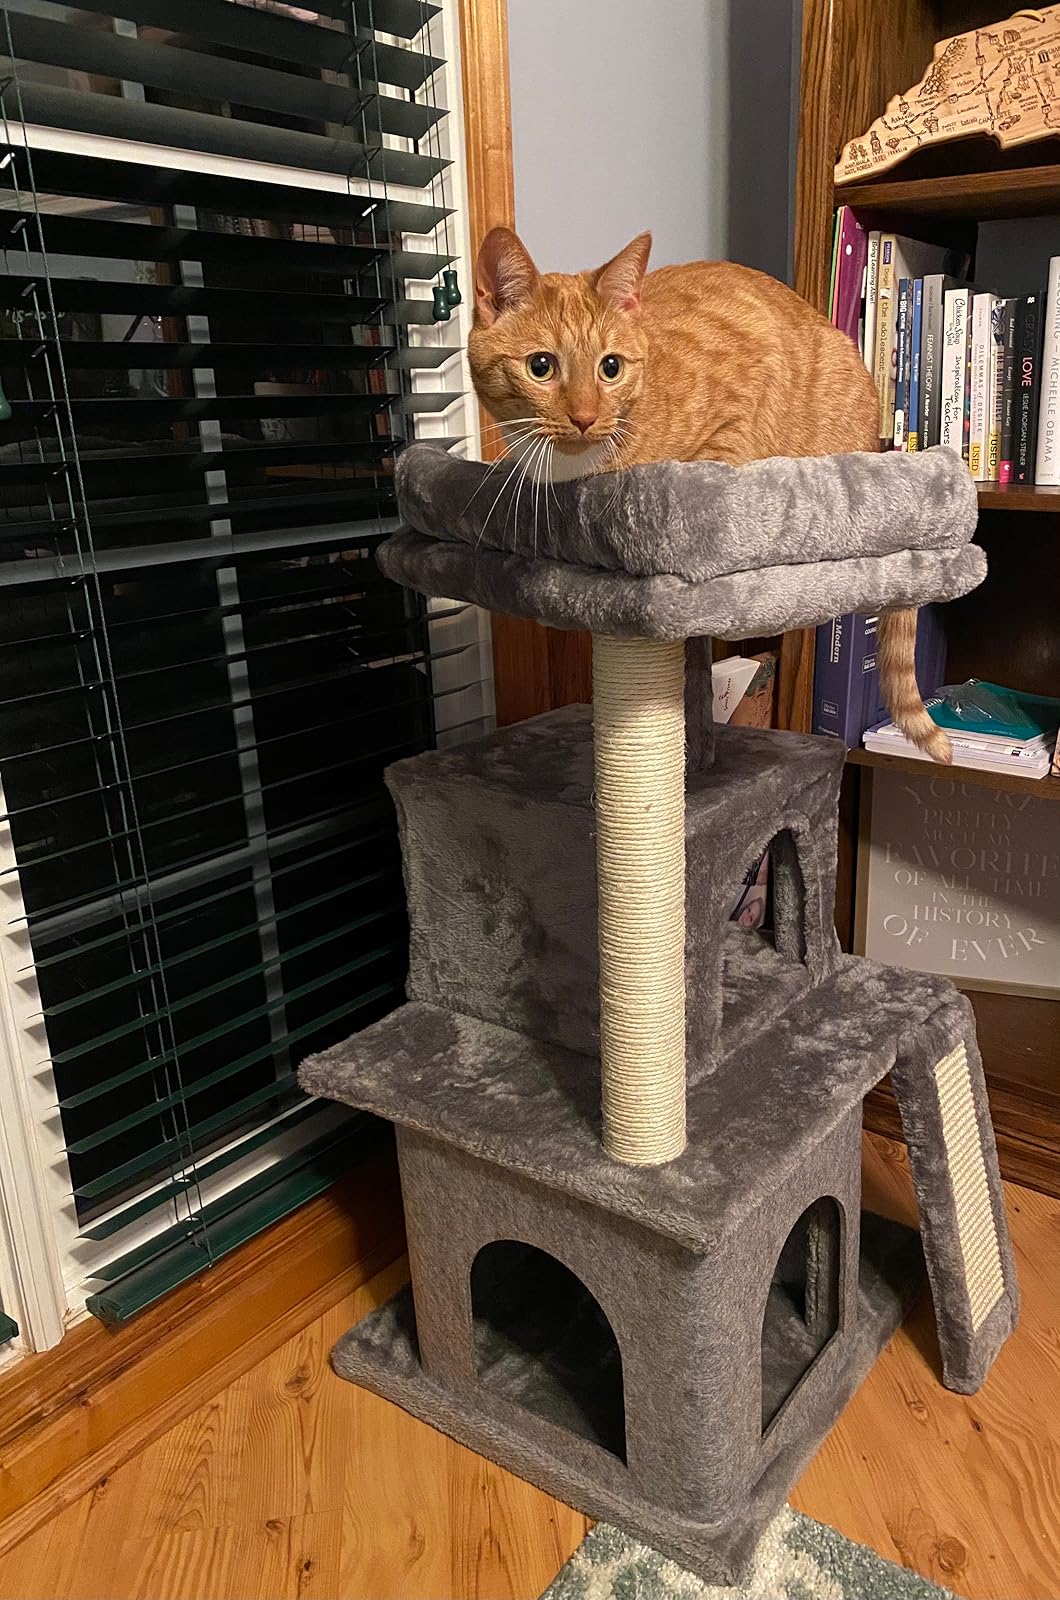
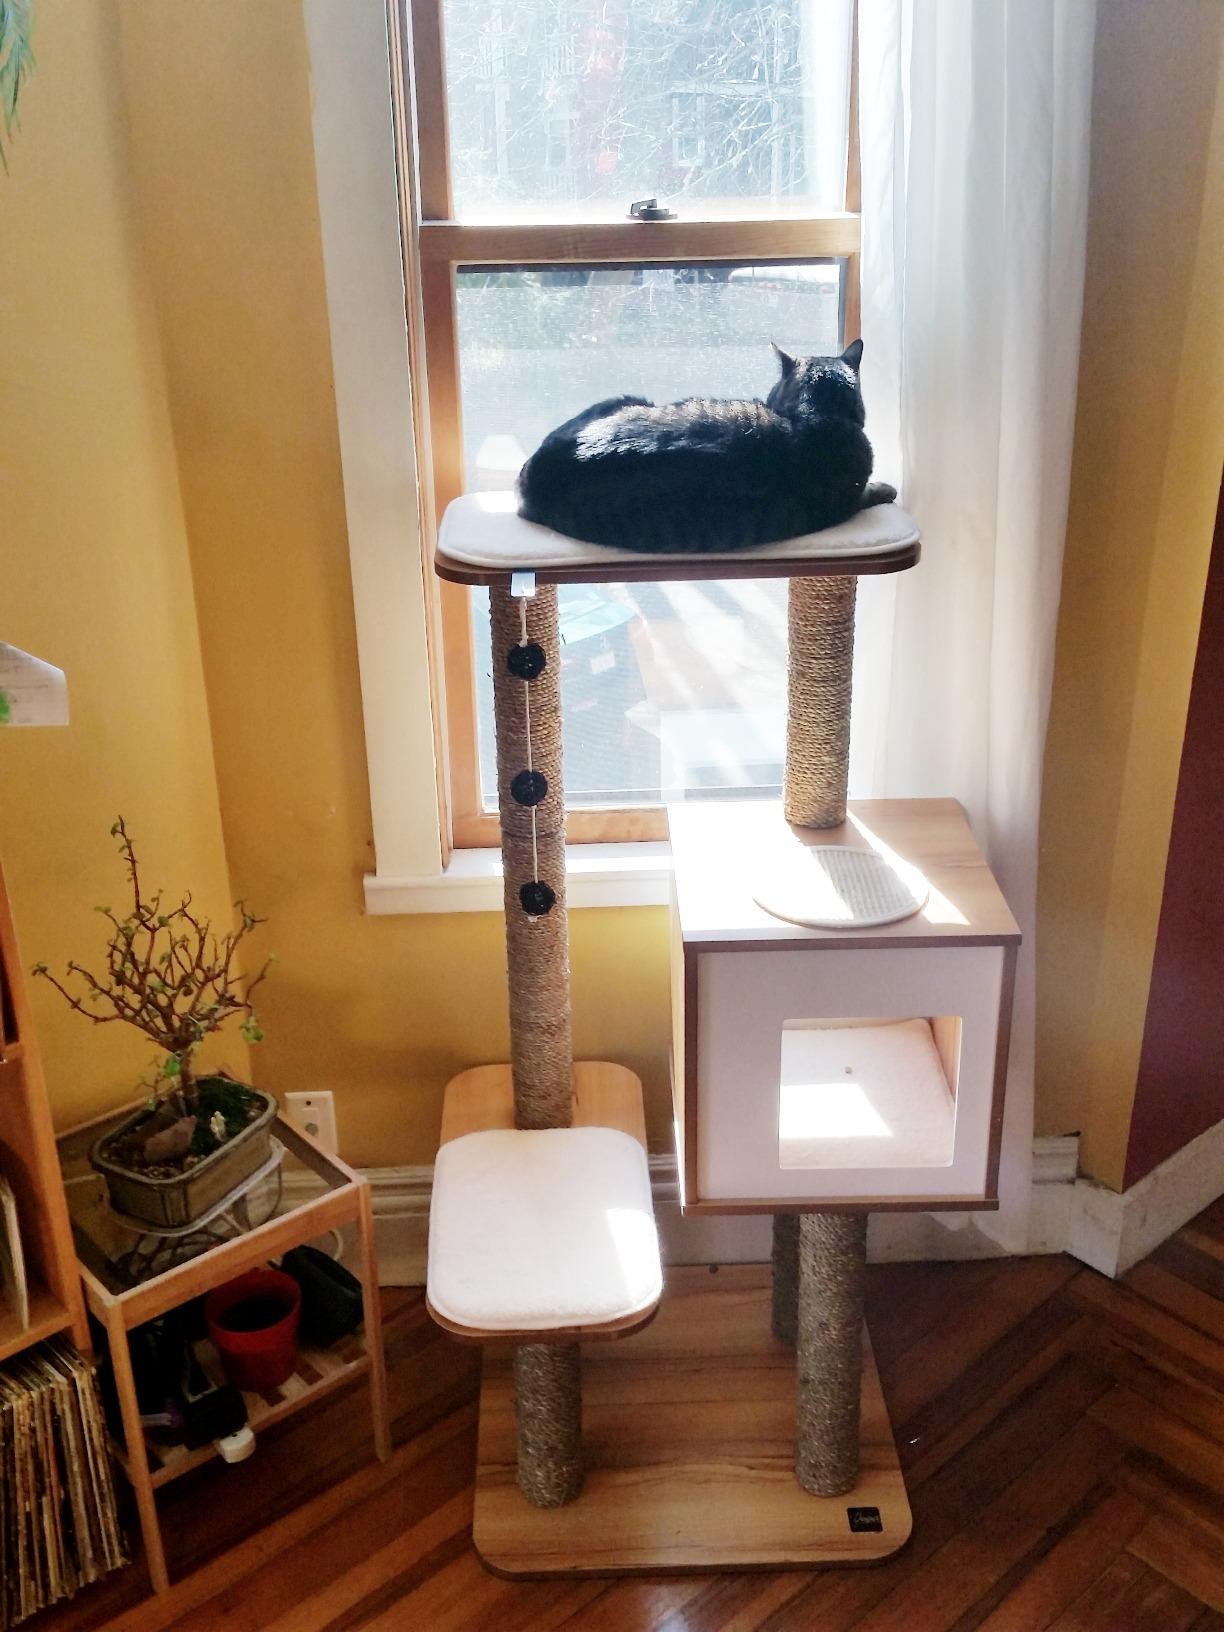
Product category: items_cat tree
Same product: no